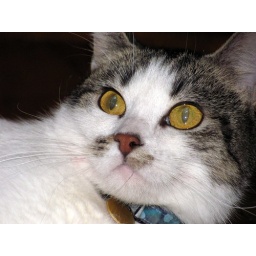
Vidalia has such a cute nose. . . there's even a splotch of brown under her chin.